Number Ones (Janet Jackson album)

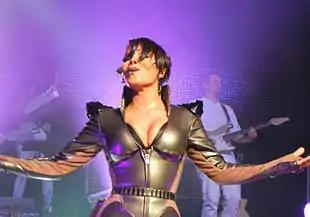
Jackson performing on tour

"Number Ones" was released on November 17, 2009, by Interscope Geffen A&M Records and Universal Music Enterprises; internationally, it was released as "The Best". To celebrate the release of "Number Ones", Universal Music Group and Flash Mob America organized three fan gatherings in Los Angeles on November 14. Kyle Anderson of MTV reported fans' gatherings in various Los Angeles locations "to dance and pay tribute to some of the veteran diva's best dance moves and songs." Jackson made an appearance at the gathering which took place at The Grove at Farmers Market. ABC's "In the Spotlight" with Robin Roberts interviewed Jackson in a one-hour interview special that aired on November 18, 2009. A few days later, Jackson performed an eight-minute medley of six hits during the 2009 American Music Awards. It included "Control", "Miss You Much", "What Have You Done for Me Lately", "If", "Make Me", and finished with "Together Again". At the end of the performance, she received applause and a standing ovation from the audience. Jackson traveled to the United Kingdom to further promote the album. She performed "Make Me" on "The X Factor" results show on December 6, 2009. She closed the concert with a medley of her greatest hits including "Make Me", wearing half hareem-pant, half skirt concoction, jackets and high-top trainers.